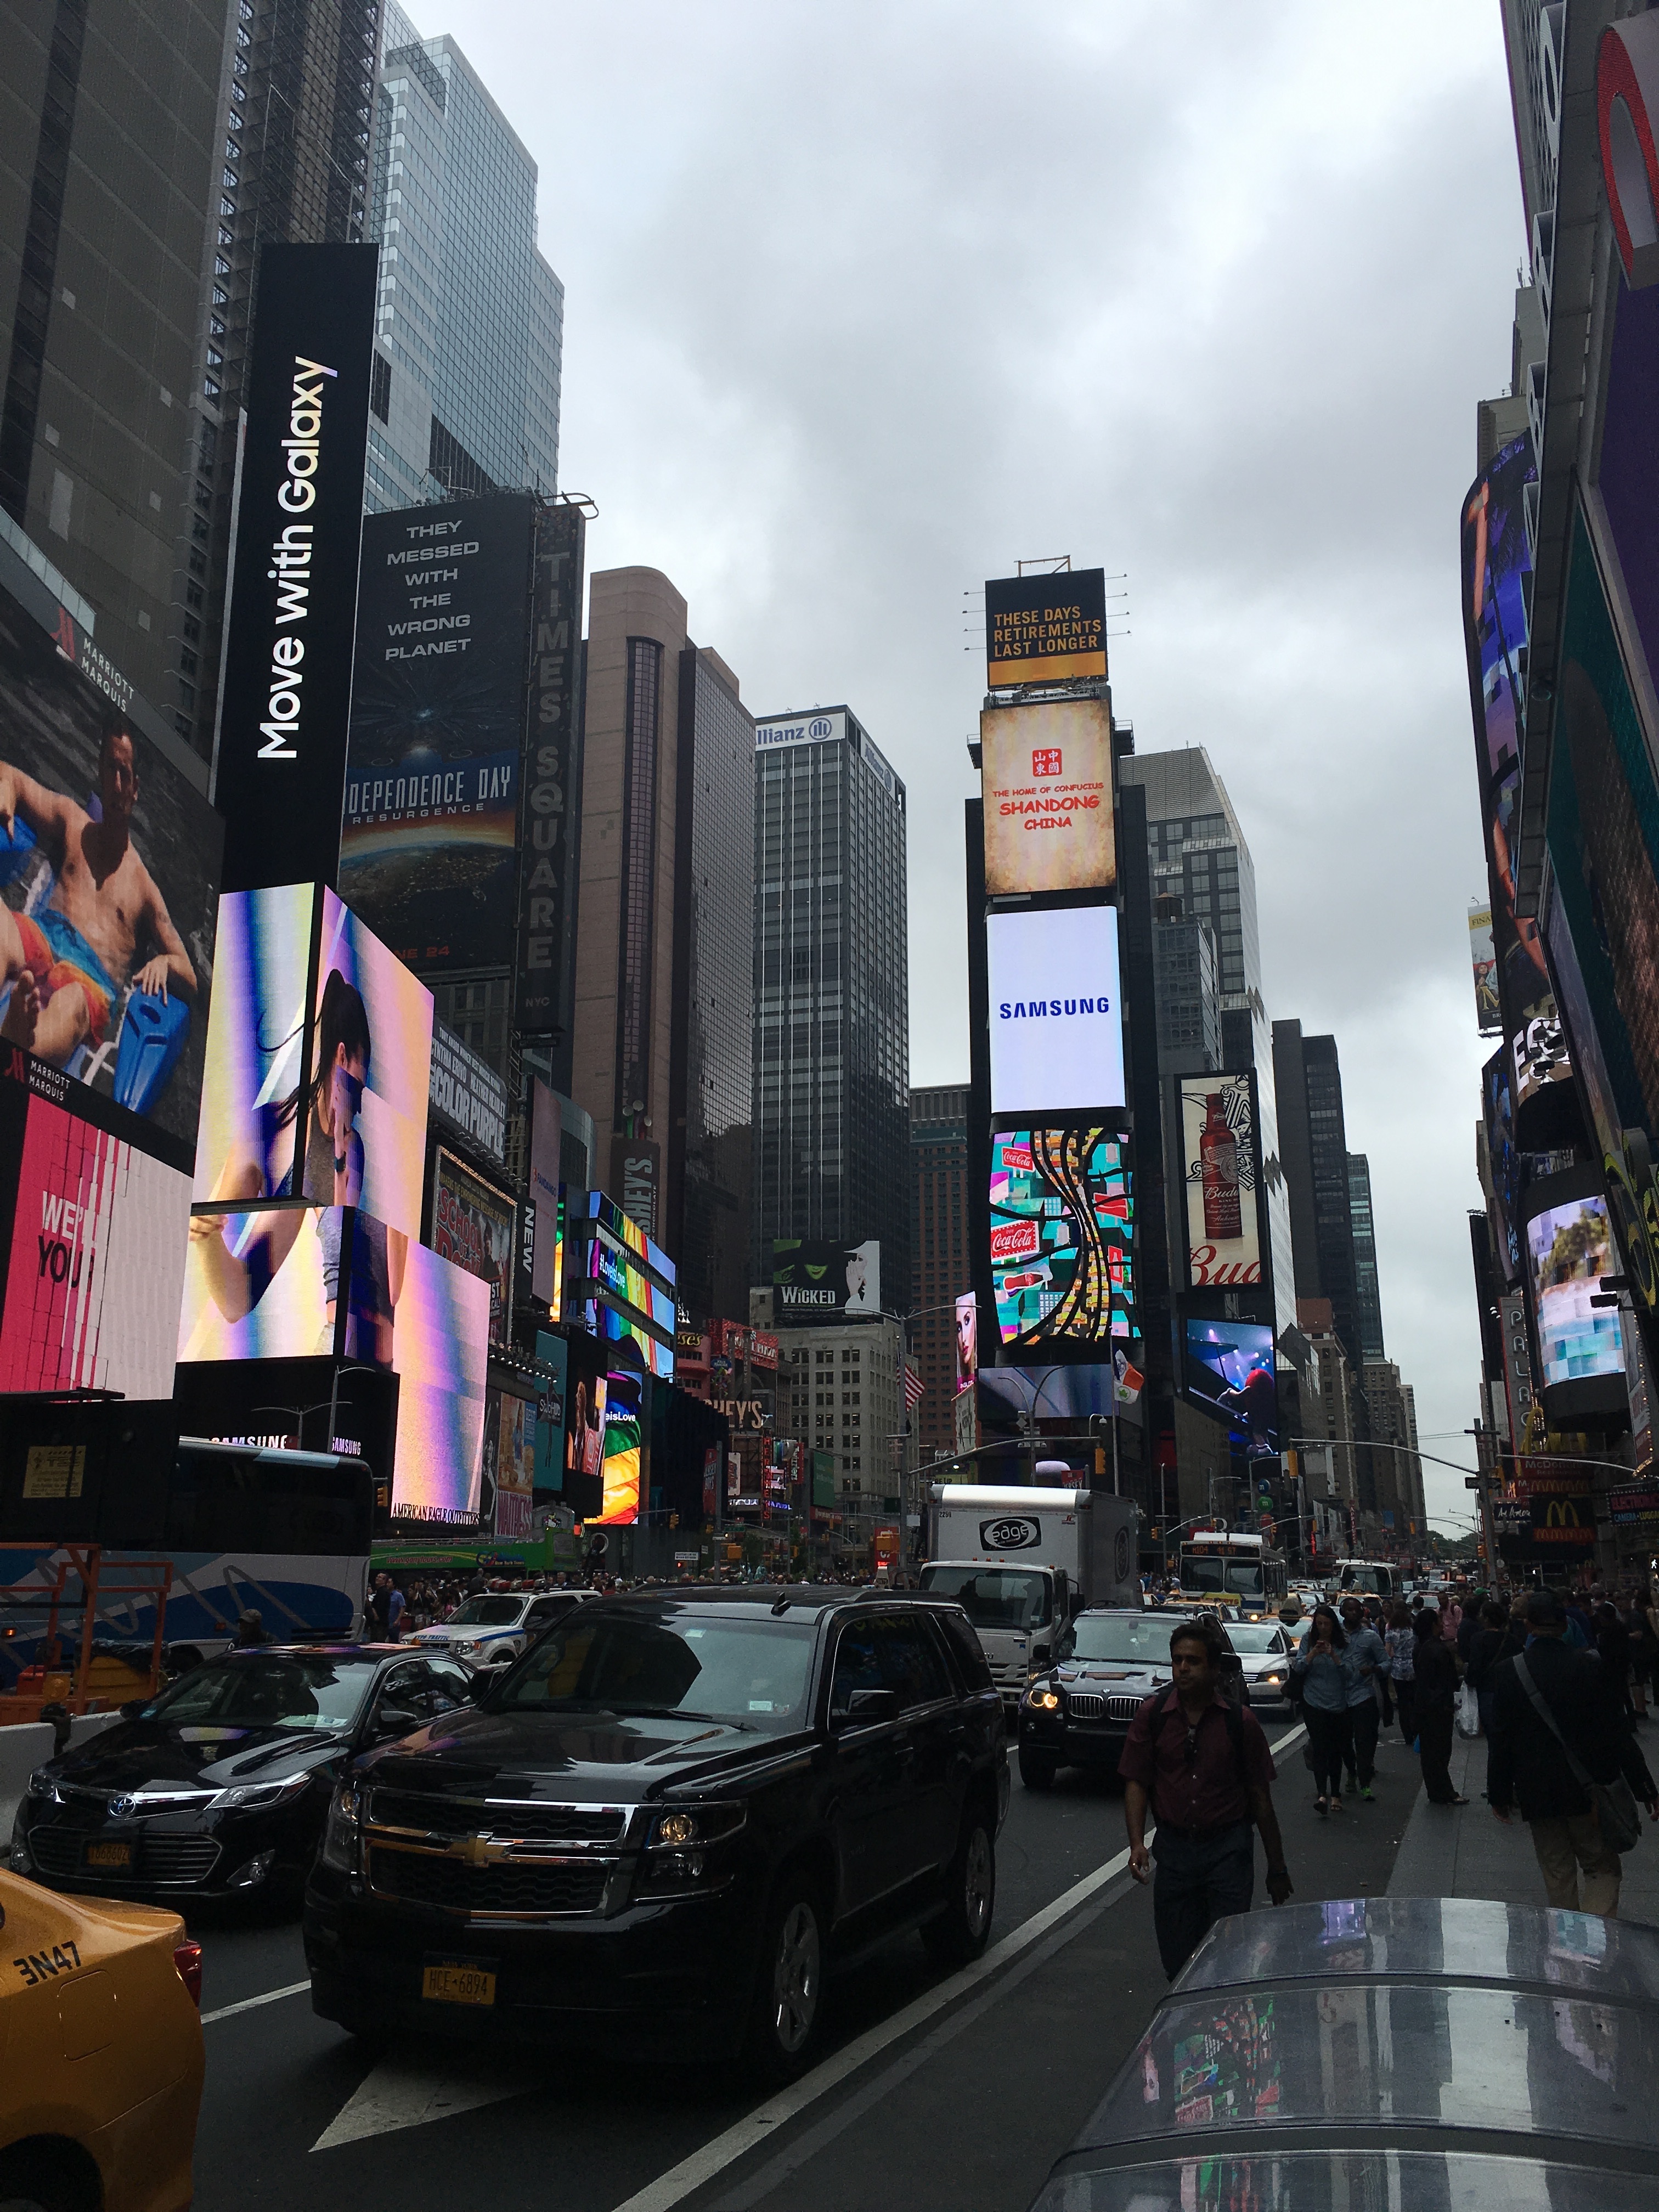
pedestrian, road, street, city, skyscraper, advertising, cityscape, downtown, public transport, infrastructure, metropolis, urban area